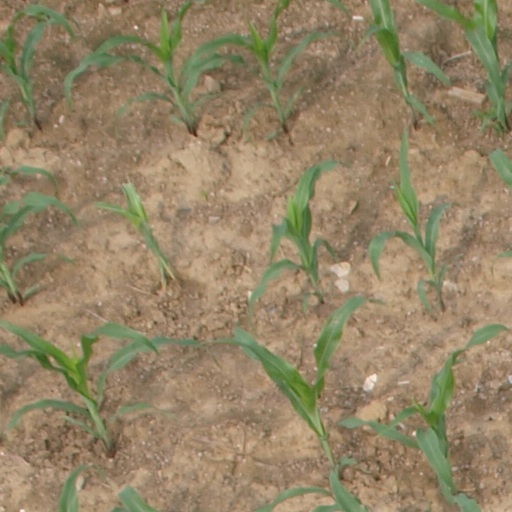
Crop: maize; corn